Manor of Tawstock

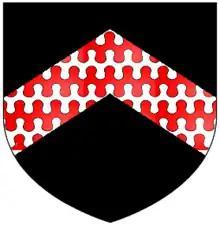
Arms of Hankford of Annery, Devon: "Sable, a chevron barry nebuly argent and gules"

The "Bourchier Pew" (or "Manorial Pew") in the north transept was made in about 1550 in Franco-Flemish early Renaissance style, and decorated with Bourchier knots, it was used by the lords of the manor of Tawstock. The unusual and small manorial pew has been mistaken for a confessional due to its box-like appearance.